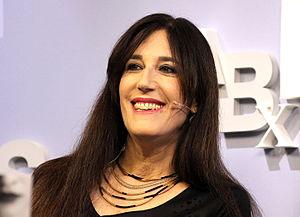
Zeruya Shalev, née le 13 mai 1959 au kibboutz Kvoutzat Kinneret en Israël, est une écrivaine israélienne.